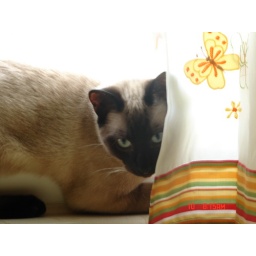
in window waiting for the birds to bathe